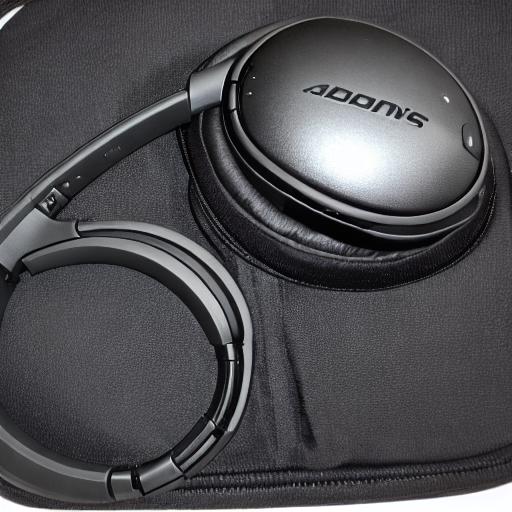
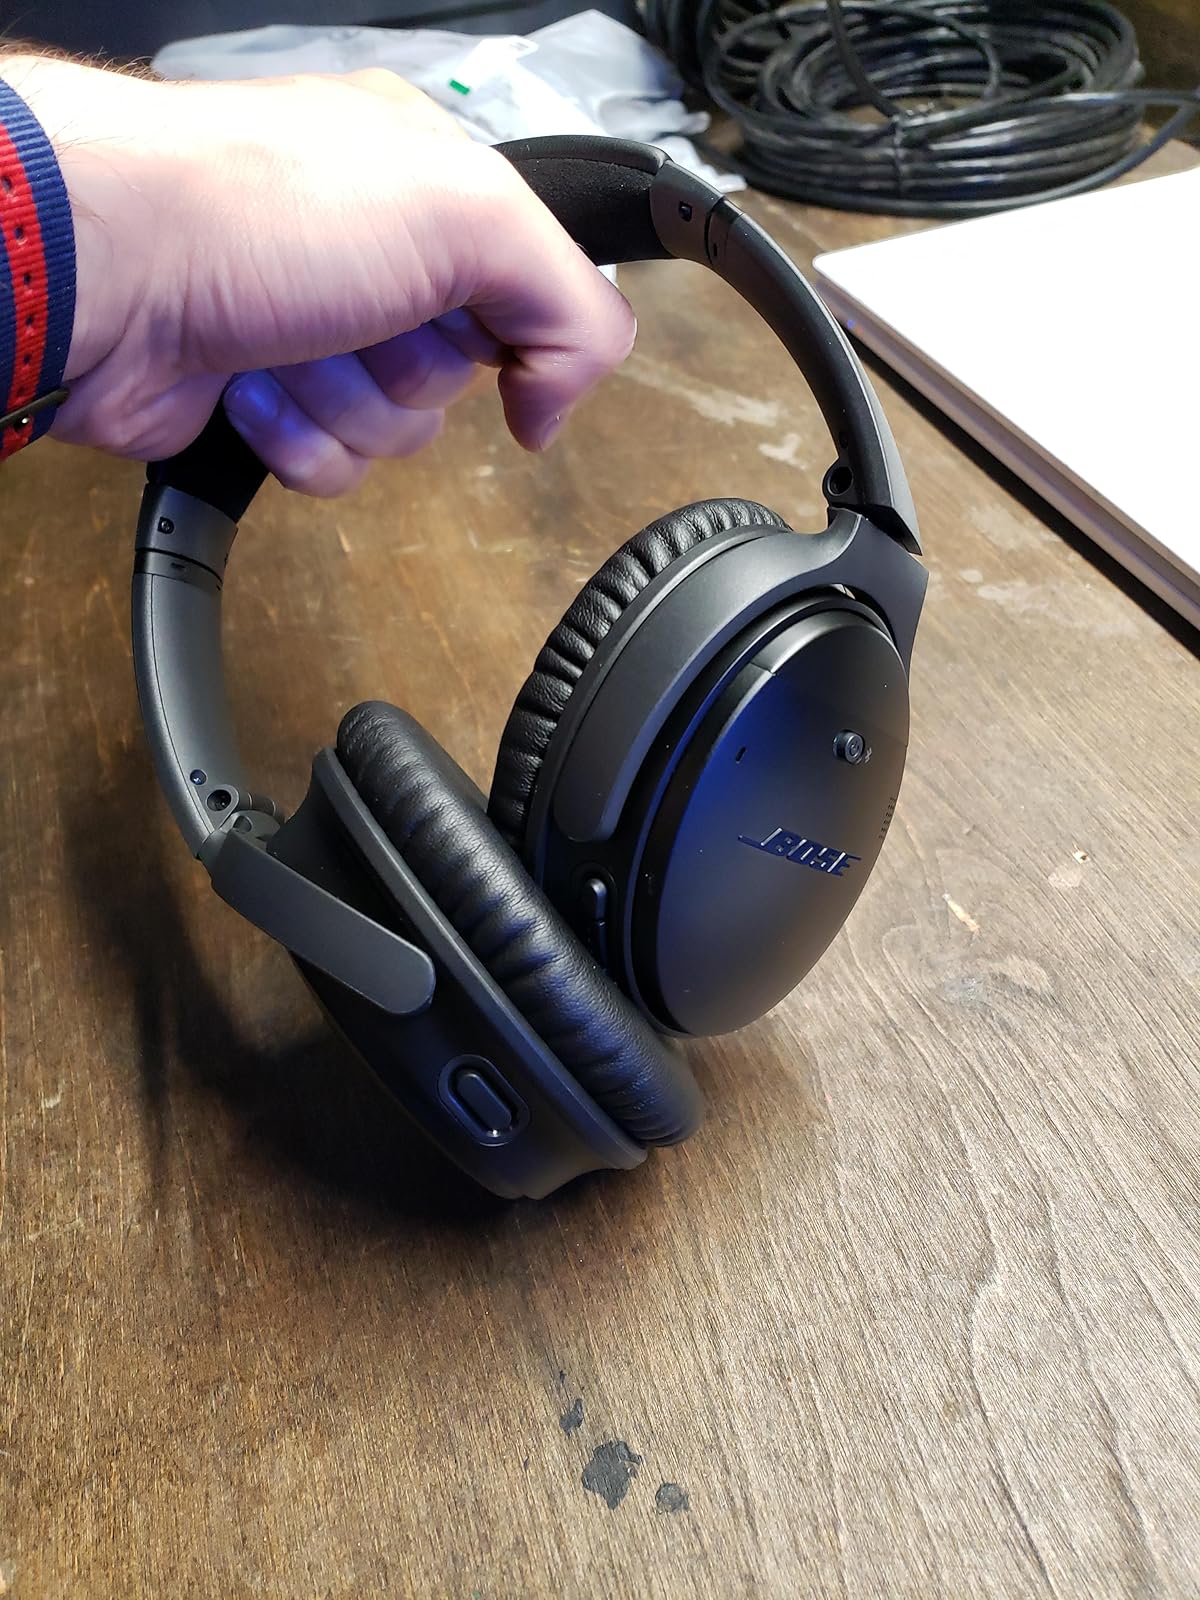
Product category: headphones
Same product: no